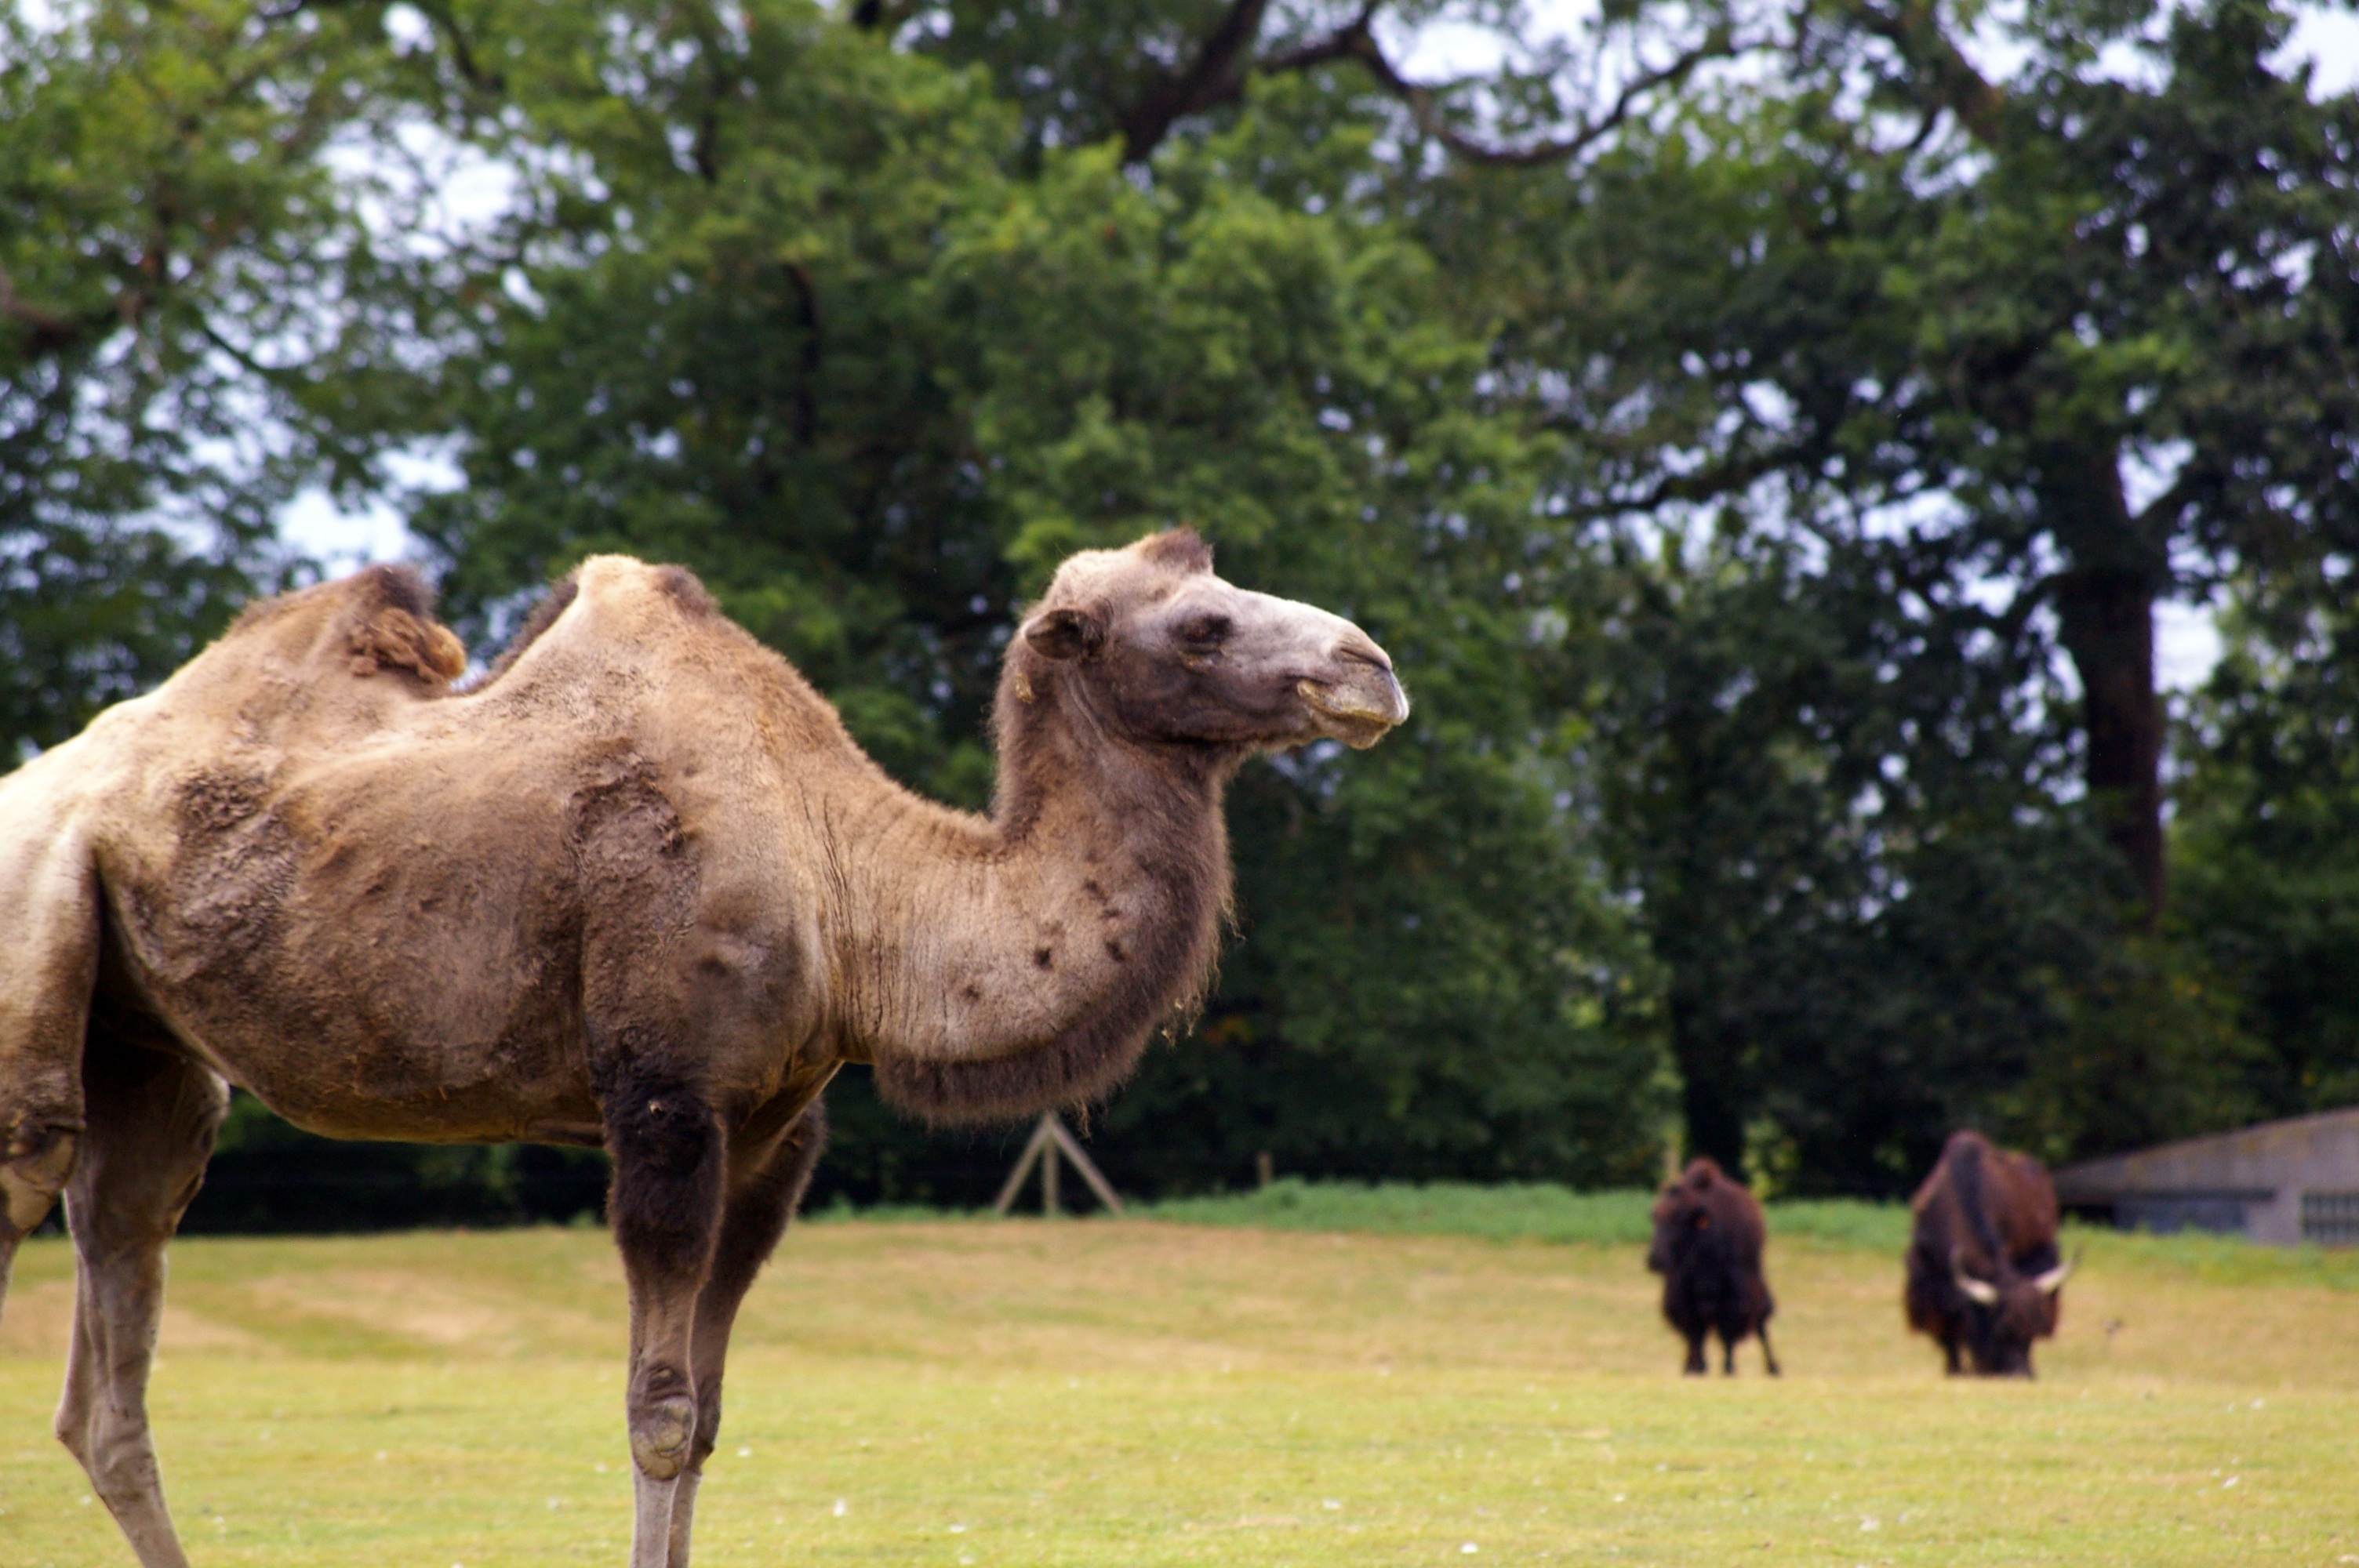
tree, water, nature, animal, cute, pond, wild, zoo, camel, herd, pasture, park, mammal, fauna, wild animal, family, colors, animals, vertebrate, visit, brittany, branf r, animal park, camel like mammal, arabian camel